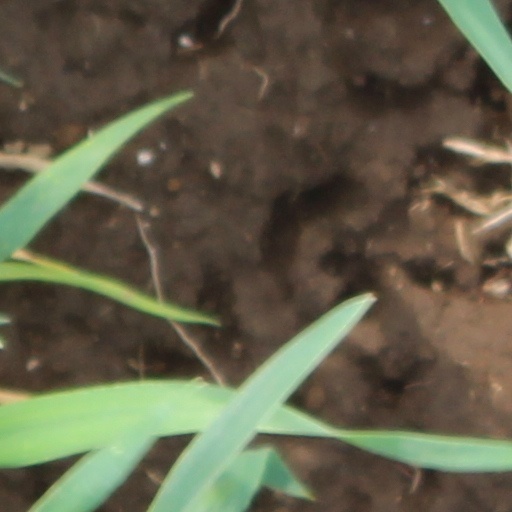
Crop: wheat